Sky position (RA, Dec in degrees): 197.269, 1.446
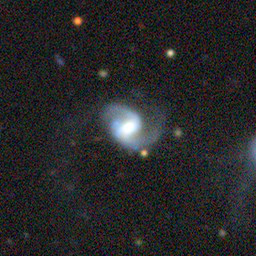
Galaxy morphology: Barred Spiral Galaxies